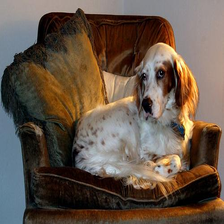
Species: dog
Breed: english setter